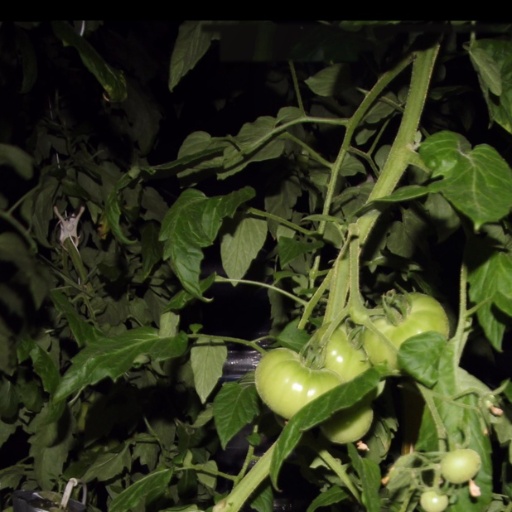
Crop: tomato